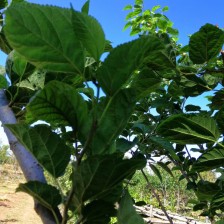
Variety: BlackAustralia